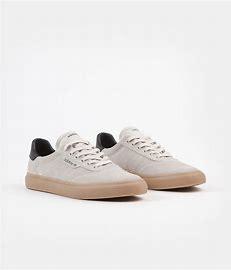
Brand: Adidas
Model: 3MC